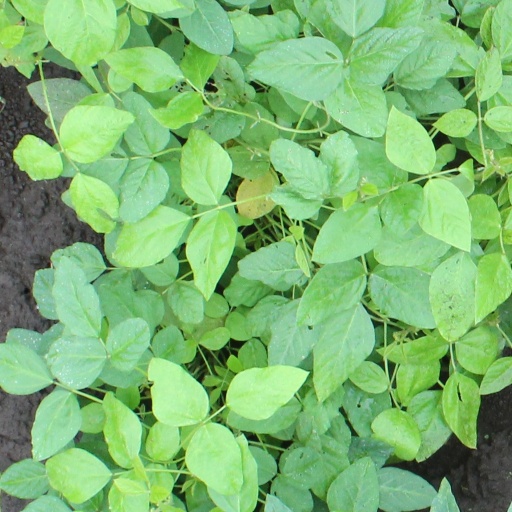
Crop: soybean